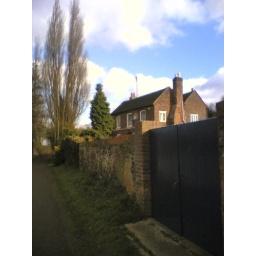
nice house by the river